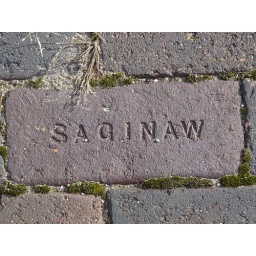
An old brick on the ground at the old train station at Depot Beach in Charlevoix, MI.